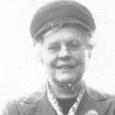
Age: 10